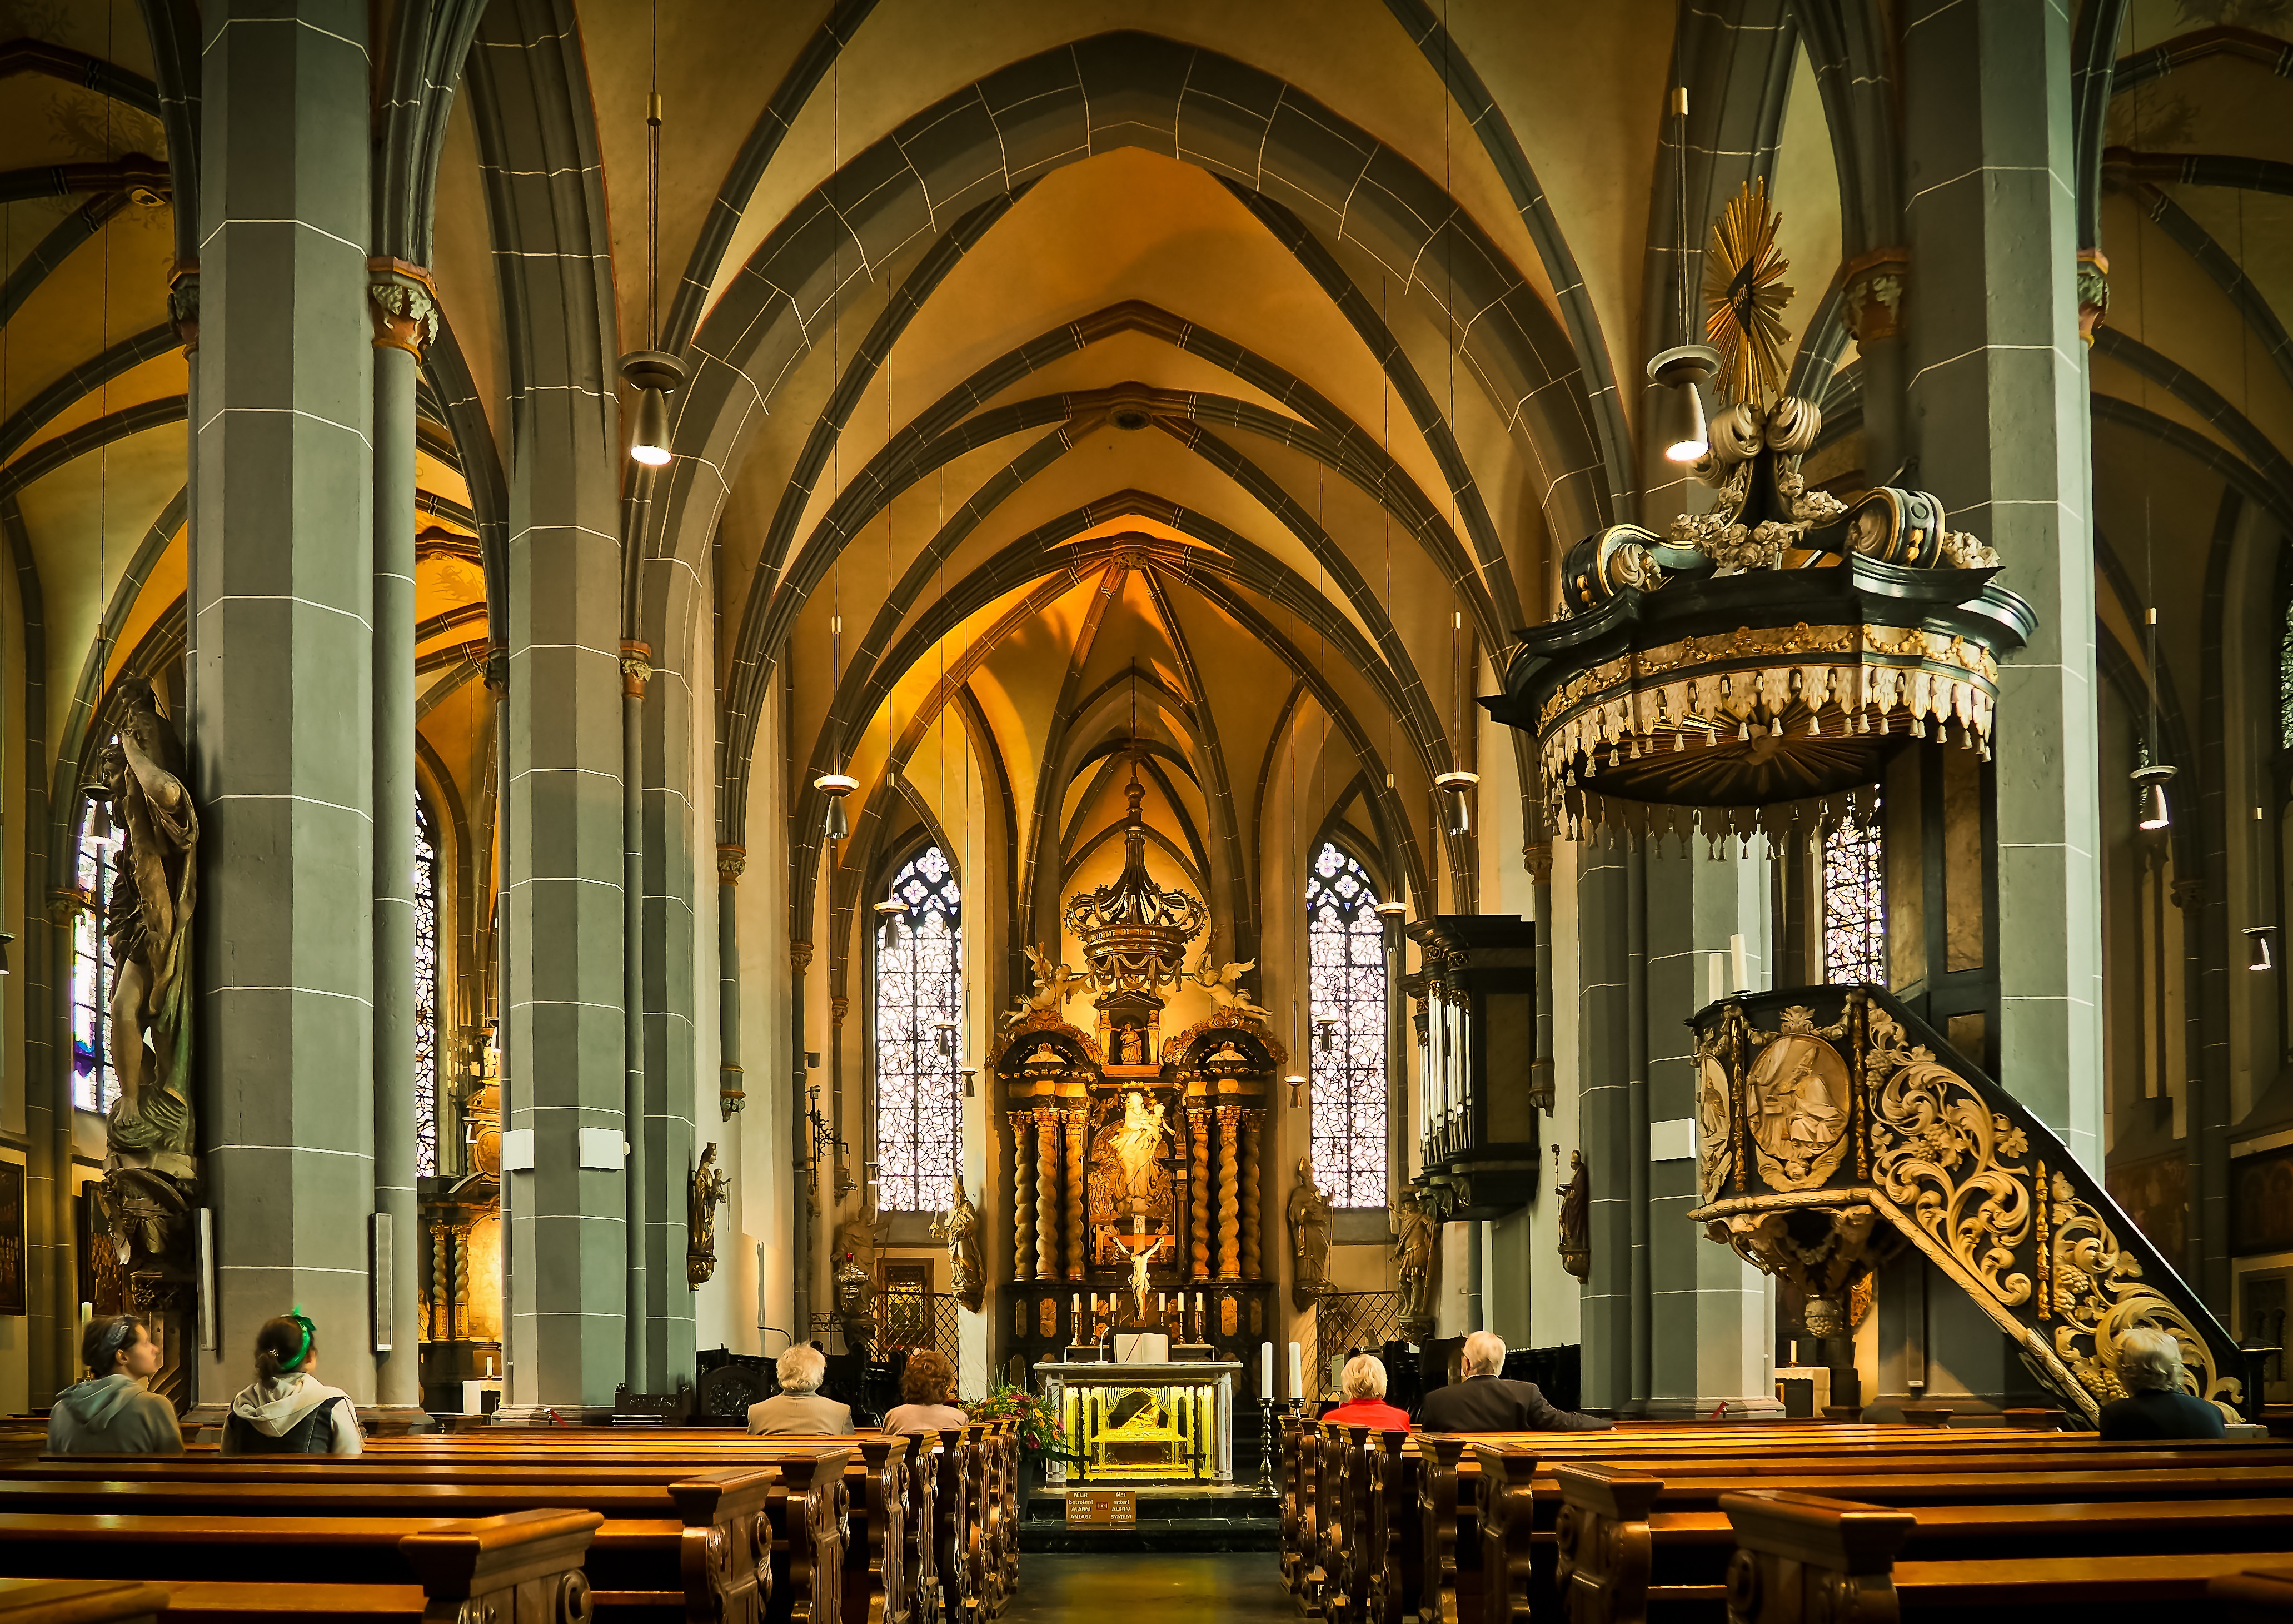
architecture, building, statue, pillar, religion, church, cathedral, chapel, christian, blanket, stained glass, place of worship, pray, ornament, interior design, altar, faith, prayer, synagogue, christianity, vault, basilica, historically, gilded, baroque, ornaments, church window, dusseldorf, interior view, pointed arch